RealSports Soccer

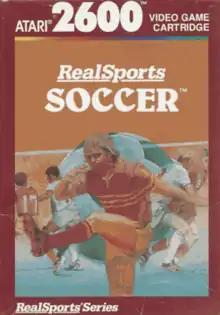

RealSports Soccer (also known as Soccer, Football and RealSports Football) is a 1983 sports video game developed and published by Atari, Inc. for the Atari 2600 and Atari 5200, concentrating on the sport of association football.